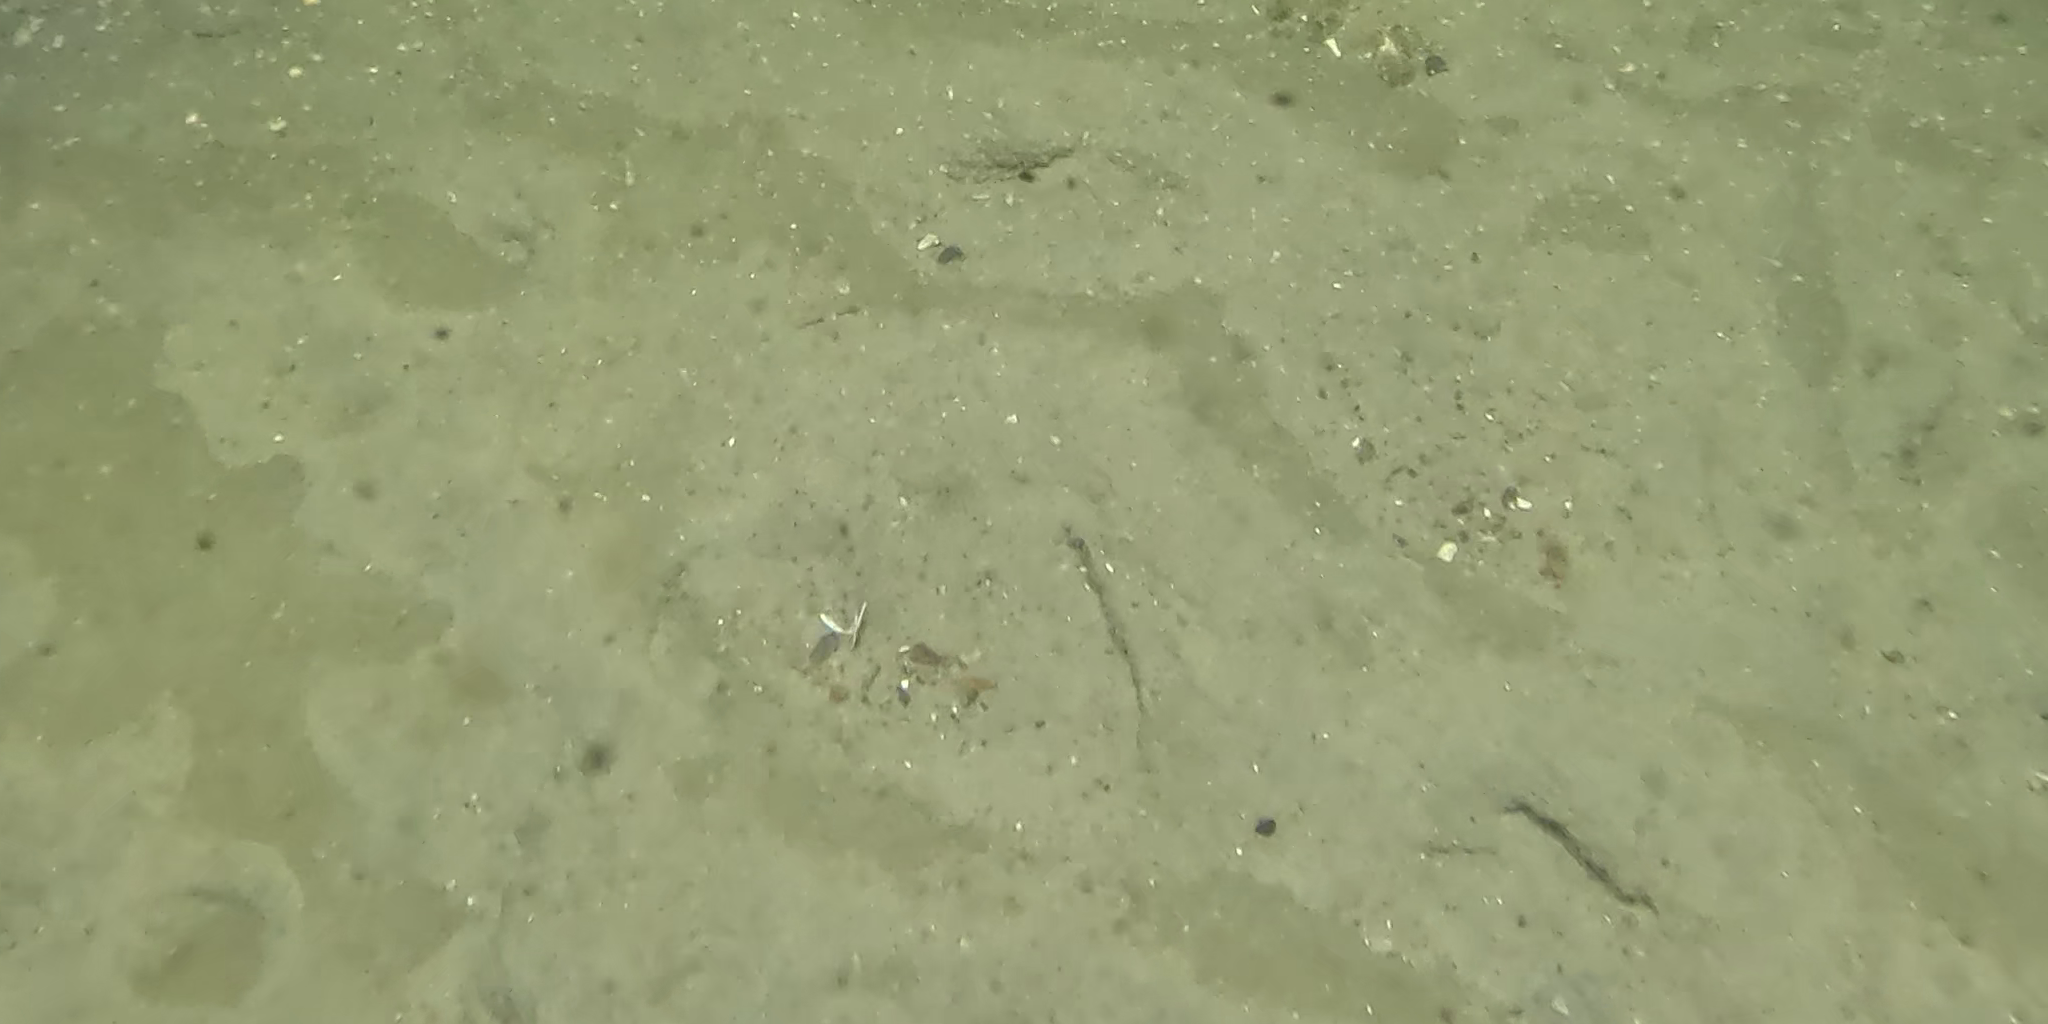
Seabed habitat: sand